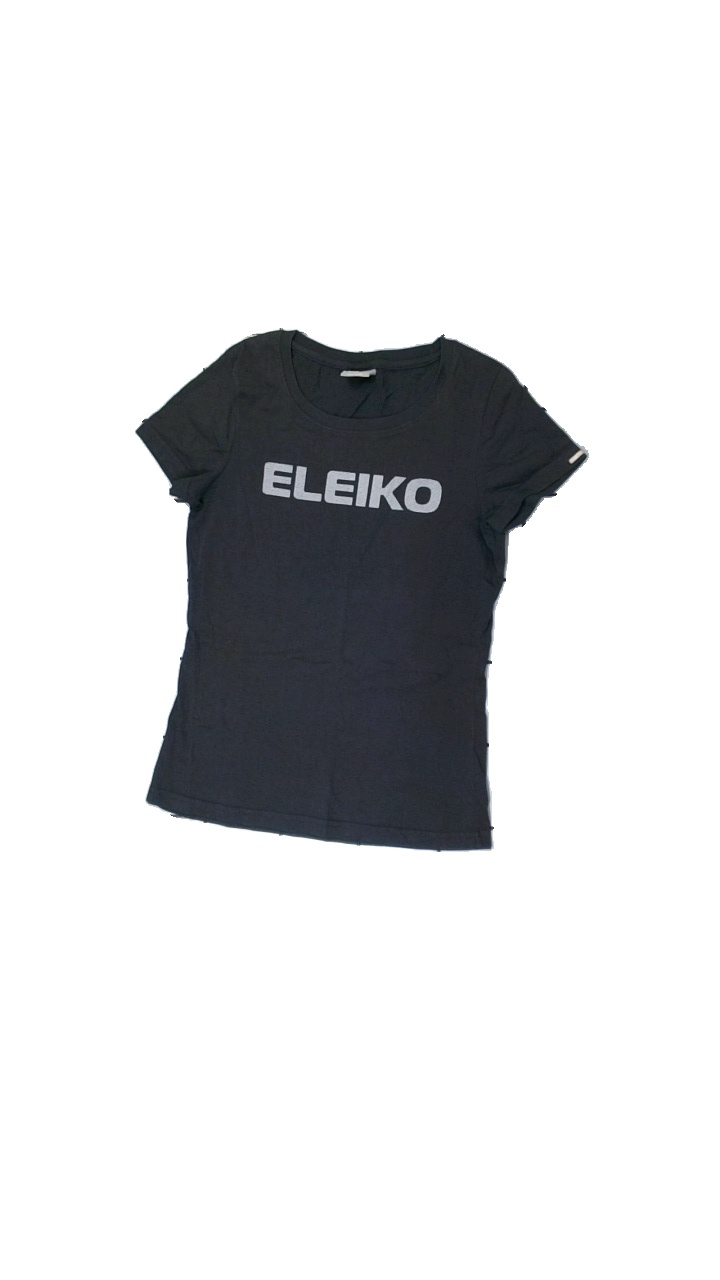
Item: T-shirt (Ladies)
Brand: Eleiko
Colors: Grey
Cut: Regular, C-collar
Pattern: Other
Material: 663% Cotton 37% Polyester
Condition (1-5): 5
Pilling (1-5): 5
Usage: Reuse
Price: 50-100